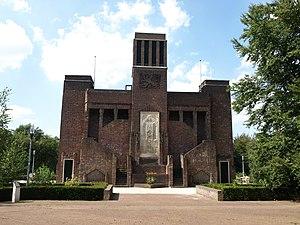
Au moins 500 000 Belges sont des réfugiés aux Pays-Bas durant la Première Guerre mondiale, dont la plupart rentrèrent en Belgique avant la fin de la guerre. Ils étaient aussi bien des civils craignant les affres de la guerre et les atrocités allemandes que des militaires ayant déserté ou séparés de leur unité.